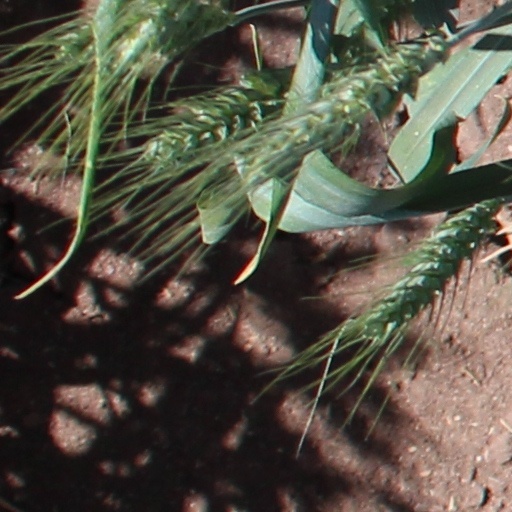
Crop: wheat